Answer in natural language. Is bed (marked A) to the left of framed landscape photograph with black wood frame (marked B)? Choose between the following options: no or yes
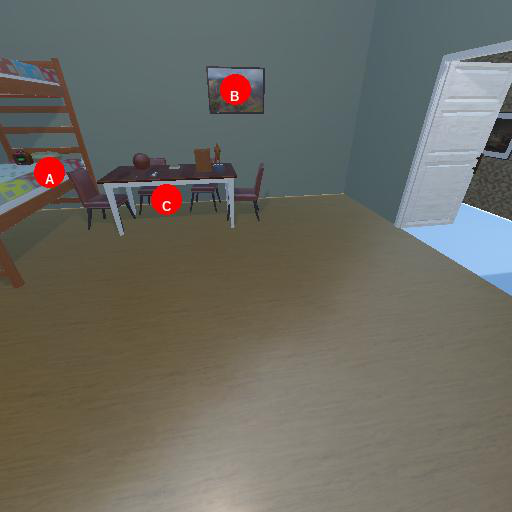
<answer>yes</answer>